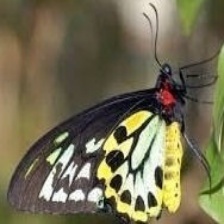
Species: CAIRNS BIRDWING